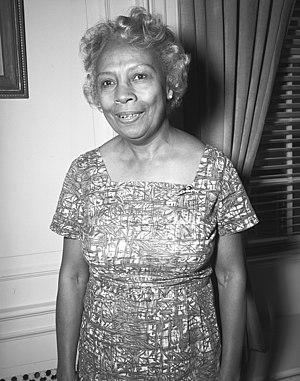
Dorothy Louise Porter Wesley était une bibliothécaire, bibliographe et conservatrice de musée afro-américaine, qui a fait du Moorland-Spingarn Research Center de l'Université Howard une collection de recherche de classe mondiale. Elle a publié de nombreuses bibliographies sur l'histoire afro-américaine.